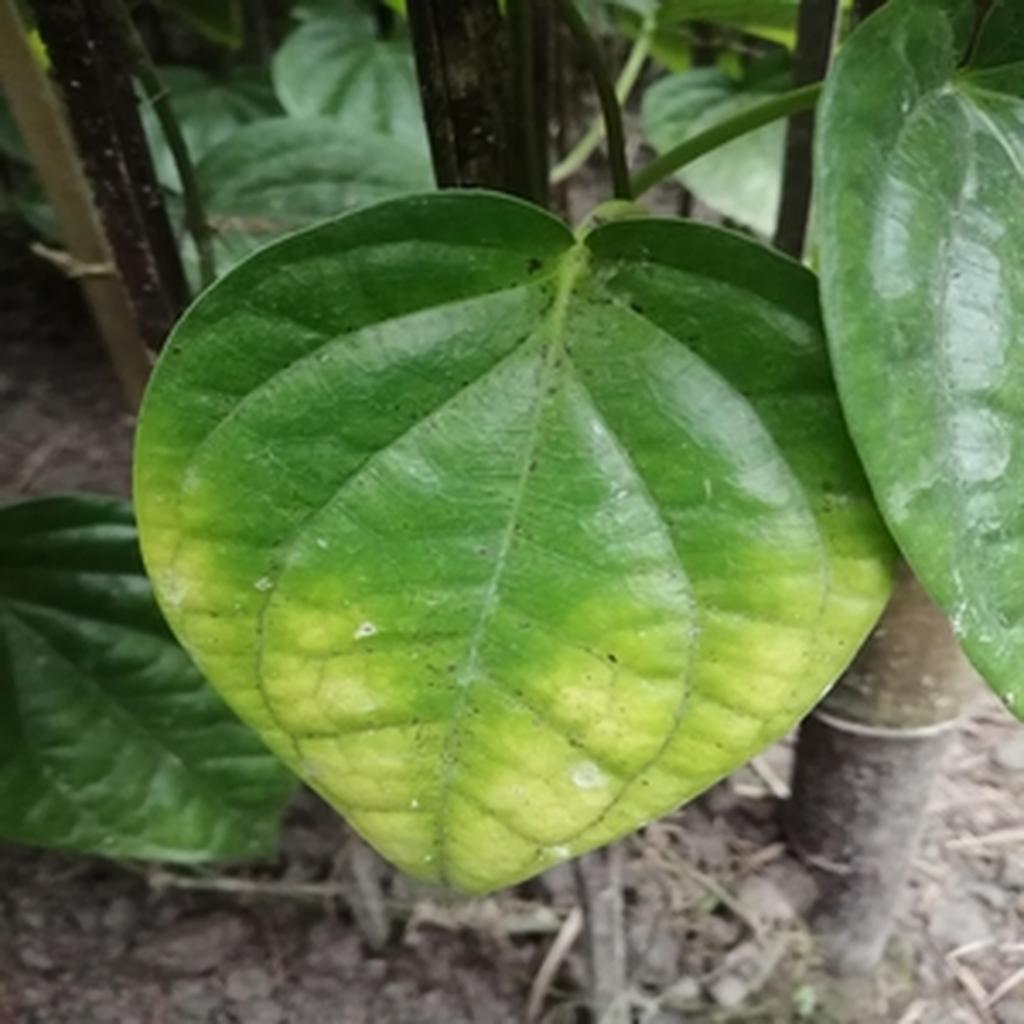
Label: Leaf_Spot